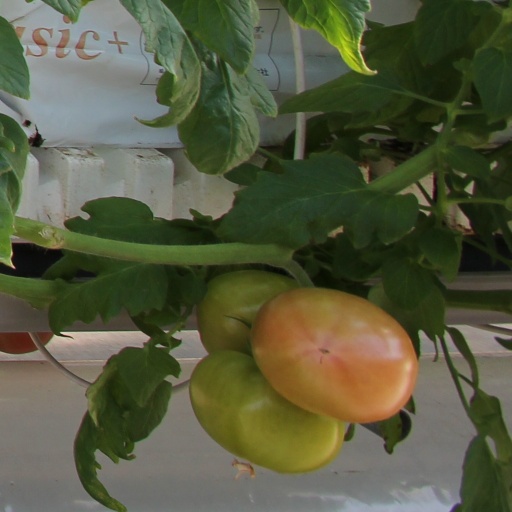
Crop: tomato